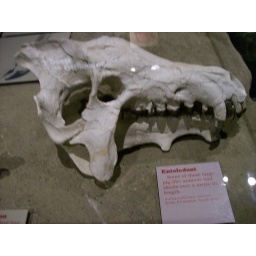
Some of these pig like animals had skulls over a metre in length